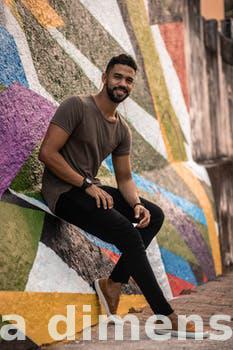
Label: Watermark